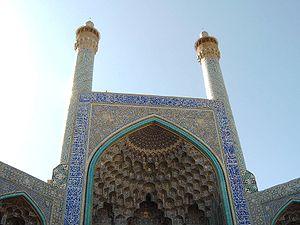
L’appellation art safavide regroupe la production artistique qui a eu lieu en Perse durant la dynastie éponyme, entre 1501 et 1722. Elle marque un apogée dans l’art du livre et de l’architecture persans alors que les arts mineurs tels que la céramique, l’art du métal ou le verre ont plus ou moins tendance à péricliter. Bien que nourri de culture persane, l’art safavide est fortement influencé par les cultures turkmène, chinoise, ottomane et occidentale.
1614 :